Qasr Ibrim

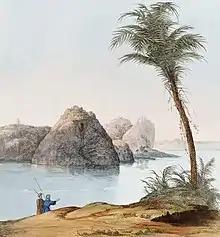
View of Qasr Ibrim in 1820

The site was partly rebuilt "under the prefecture of Gaius Petronius during Augustus' reign." Qasr Ibrim played a key role in Rome's defense of the Aswan region, and was likely held until AD 100 or later. The fortress, constructed by Roman military engineers, was the strongest in the Nile Valley at this time.